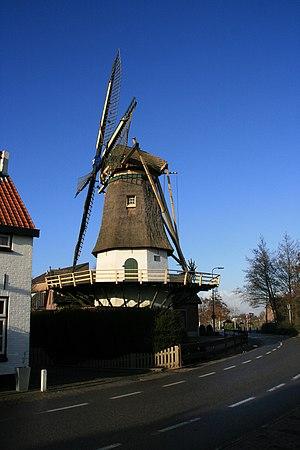
Cet article recense les moulins à vent de la province de Hollande-Méridionale, aux Pays-Bas.